Peter Baker (British politician)

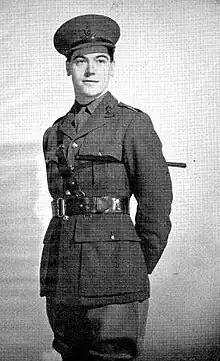
Baker in 1939. From "My Testament", facing p. 64.

Peter Arthur David Baker MC (20 April 1921 – 14 November 1966) was a British soldier, author, publisher and Conservative politician who served as a member of parliament (MP) for South Norfolk. He is chiefly remembered as the last Member of Parliament to be expelled from the House of Commons by resolution of the House, after his conviction for forgery, and as the inspiration behind the eccentric character of publisher Martin York in Muriel Spark's novel "A Far Cry From Kensington".